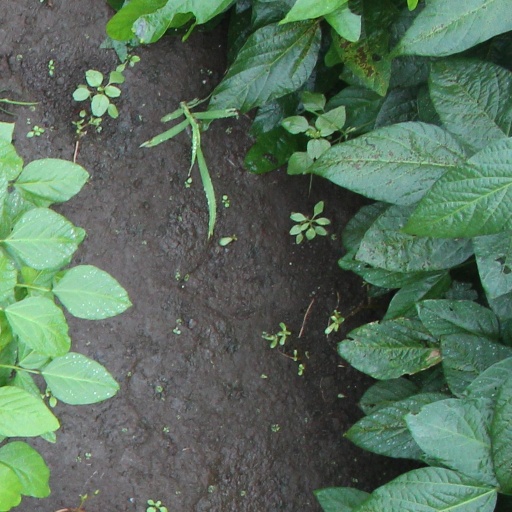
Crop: soybean